Upāli

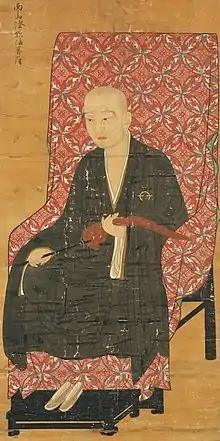

According to the chronicles, Upāli had been ordained (or, was aged) forty-four years at the time of the First Buddhist Council. At the council, Upāli was asked to recite the "vinaya" of monks and nuns, including the "pāṭimokkha", and the Vinayapiṭaka (collection of texts on monastic discipline) was compiled based thereon. Specifically, Upāli was asked about each rule issued by the Buddha as to what it was about, where it was issued, with regard to whom, the formulation of the rule itself, derived secondary rules, and the conditions under which the rule was broken. According to the Mahāsaṃghika account of the First Council, Upāli was the one who charged Ānanda, the former attendant of the Buddha, with several offenses of wrongdoing.